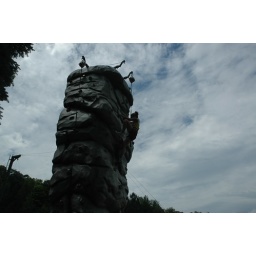
Jordana climbing the rock wall at Jiminy Peak in the Berkshires